Hercules Unchained

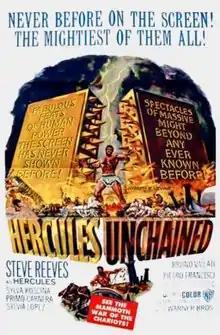
US film poster

Hercules Unchained ("Hercules and the Queen of Lydia") is a 1959 Italian-French epic fantasy feature film starring Steve Reeves and Sylva Koscina in a story about two warring brothers and Hercules' tribulations in the court of Queen Omphale. The film is the sequel to the Reeves vehicle "Hercules" (1958) and marks Reeves' second – and last – appearance as Hercules. The film's screenplay, loosely based upon various Greek mythology and plays by Aeschylus and Sophocles, was written by Ennio De Concini and Pietro Francisci with Francisci directing and Bruno Vailati and Ferruccio De Martino producing the film.